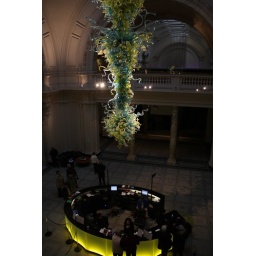
I wouldn't like that giant art deco alien plant bubble glass thing hanging over my place of work.